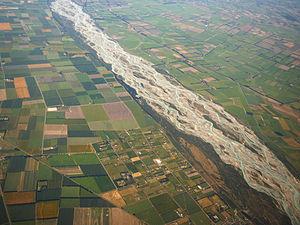
La dynamique fluviale, ou géodynamique fluviale, étudie l'évolution géomorphologique des cours d'eau. Elle est pluridisciplinaire, empruntant des éléments de méthode et de diagnostic à la géographie physique, à la géologie, à la sédimentologie, à l'hydraulique, à l’hydrologie, à la biologie et à l'écologie fluviale.
Une tresse ou natte est une manière d'assembler par entrelacement des cheveux, des fils ou faisceaux de fils. Elle est utilisée entre autres dans la confection de cordes. La tresse la plus courante est un entrelacement de trois fils ou faisceaux de fils.